Hanyusuchus

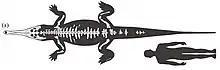
Skeleton

"Hanyusuchus" was a large, slender snouted crocodilian generally resembling the modern false gharial. Each premaxilla contained five teeth, followed by sixteen teeth in each maxilla and eighteen in the dentary. The pterygoid bone of "Hanyusuchus" is occupied by a series of enlarged sinuses thought to be homologous to the enlarged posterior chamber of the pterygoid bulla seen in extant gharials. The structure is however expanded towards the back of the skull in a novel way, increasing the morphological variety of the bulla. However, as parts of the palate are broken in "Hanyusuchus", it cannot be determined whether or not it had the anterior chamber. These chambers are internally connected to the nasopharyngeal duct and, depending on the length of the chambers, are used to change the harmonics of vocalisations. In modern gharials the pterygoid bulla is tied to ontogeny and sexual maturity in males and coupled with the growth of a soft tissue structure (ghara). In combination, the bulla serves to alter sounds, while the ghara exaggerates it, which is used in attracting mates. Although no indication for a ghara is described "Hanyusuchus", the enlarged sinuses show a clear adaptation towards an acoustic function. This is supported by contemporary description telling of crocodiles making "thunder-like sounds in the night".